Malagasy turtle dove

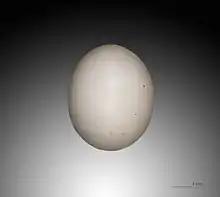
" Nesoenas picturatus " egg - MHNT

The bird has several subspecies. The Rodrigues pigeon, an extinct but fairly enigmatic taxon from Rodrigues on the Mascarenes, was for some time suspected to be another subspecies of "N. picturata", but today is generally considered a distinct species ("N. rodericanus").